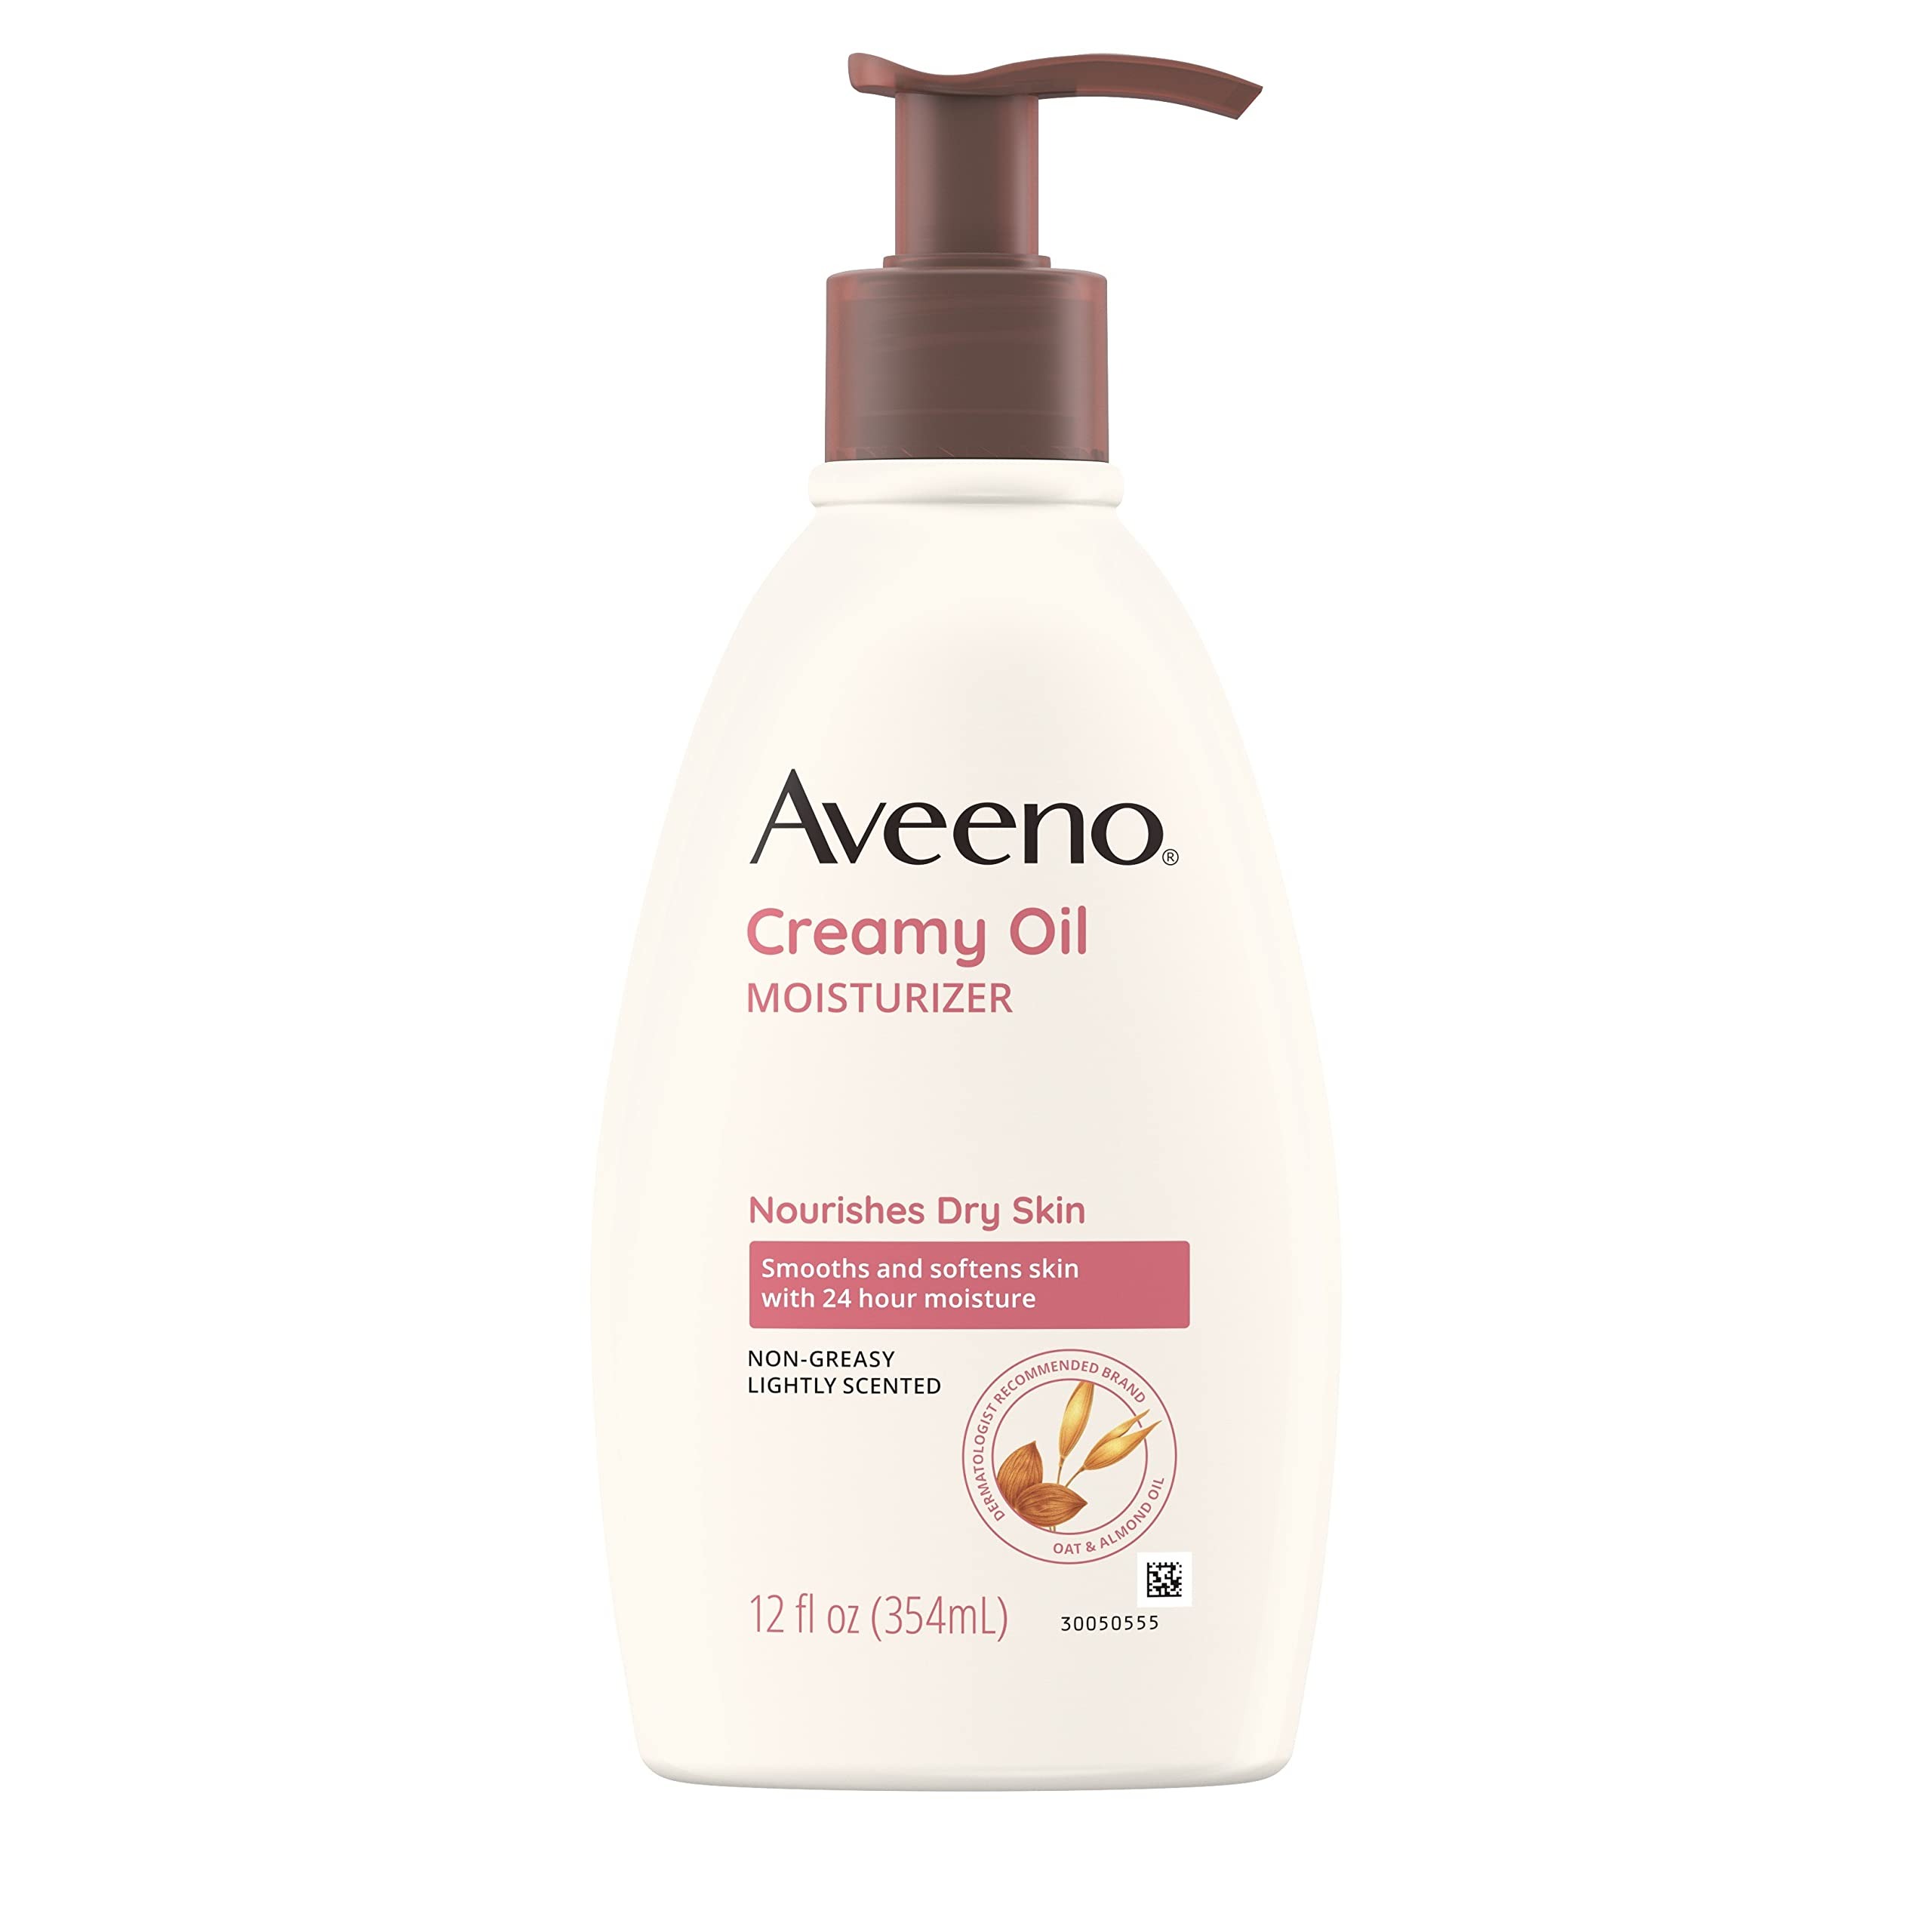
Item Name: Aveeno Creamy Moisturizing Body Oil for Dry Skin with Soothing Oat, Sweet Almond & Sesame Oil, Non-Greasy Light Body Lotion with Light Fragrance, 12 fl. oz
Bullet Point 1: 12-fluid ounce bottle of non-greasy Aveeno Creamy Moisturizing Oil to help soften and condition dry skin
Bullet Point 2: Light body lotion is specially formulated to moisturize and improve look of skin, leaving it feeling soft, silky and smooth with a light and comforting fragrance
Bullet Point 3: Features a fast-absorbing formula made with soothing oat, sesame oil and sweet almond oil to help lock in moisture without any greasy after-feel
Bullet Point 4: For soft, healthier-looking skin, apply this creamy moisturizing oil to skin after your shower or bath
Bullet Point 5: From the dermatologist-recommended brand for over 65 years, Aveeno uses the goodness of nature and the power of science to keep skin healthy and balanced
Value: 12.0
Unit: Fl Oz

Price: 19.5